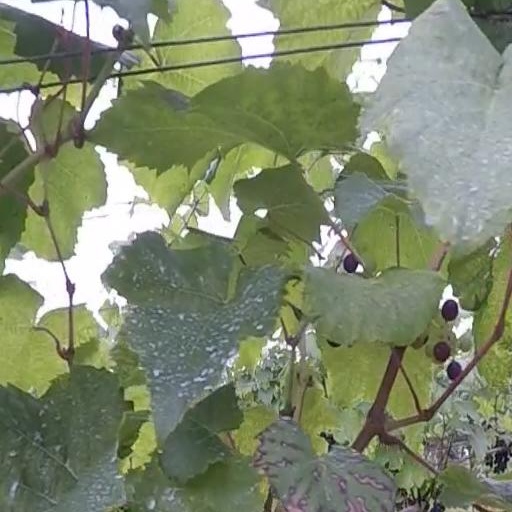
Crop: grape